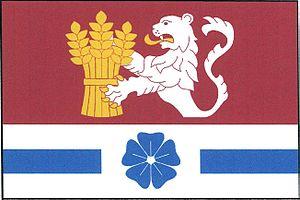
Hořenice est une commune du district de Náchod, dans la région de Hradec Králové, en République tchèque. Sa population s'élevait à 139 habitants en 2017.